George F. Roesch

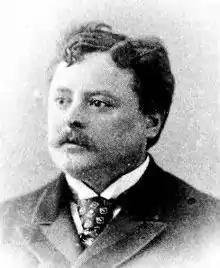
Roesch in 1893

George Francis Roesch (June 19, 1855 New York City – December 21, 1917 The Bronx, New York City) was an American lawyer and politician from New York.